Red Notice (film)

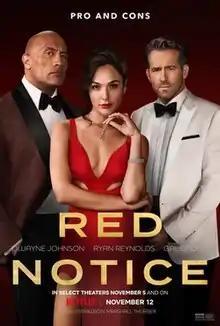
Release poster

Red Notice is a 2021 American action comedy film written and directed by Rawson Marshall Thurber starring Dwayne Johnson alongside Ryan Reynolds, Gal Gadot and Ritu Arya. It marks the third collaboration between Thurber and Johnson, following "Central Intelligence" (2016) and "Skyscraper" (2018). In the film, an FBI agent reluctantly teams up with a renowned art thief in order to catch an even more notorious thief.